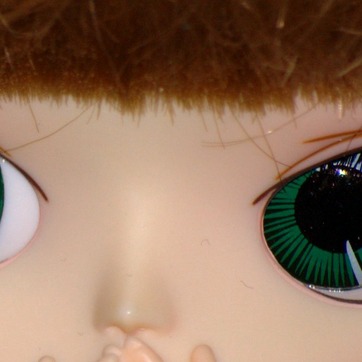
Material: plastic